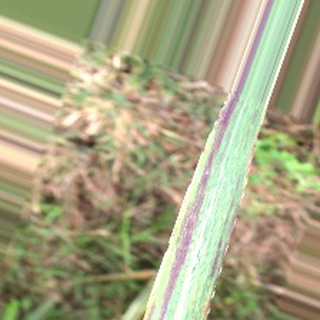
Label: sugarcane_bacterial_blight